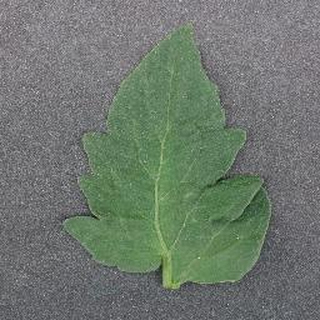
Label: healthy_tomato